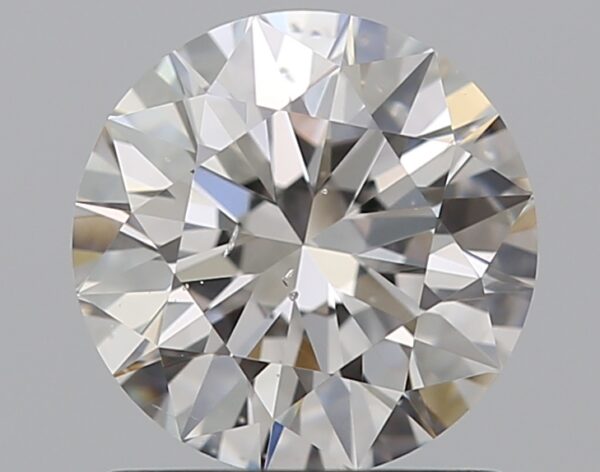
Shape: round
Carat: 1
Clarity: SI1
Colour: F
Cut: EX
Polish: EX
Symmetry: EX
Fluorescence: M
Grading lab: GIA
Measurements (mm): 6.43 x 6.46 x 3.98